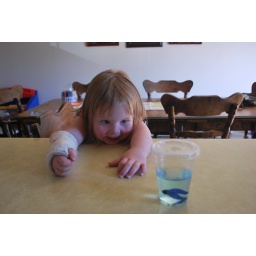
Olivia is the proud owner of a blue Betta fish named &amp;quot;Cat in the Hat&amp;quot;